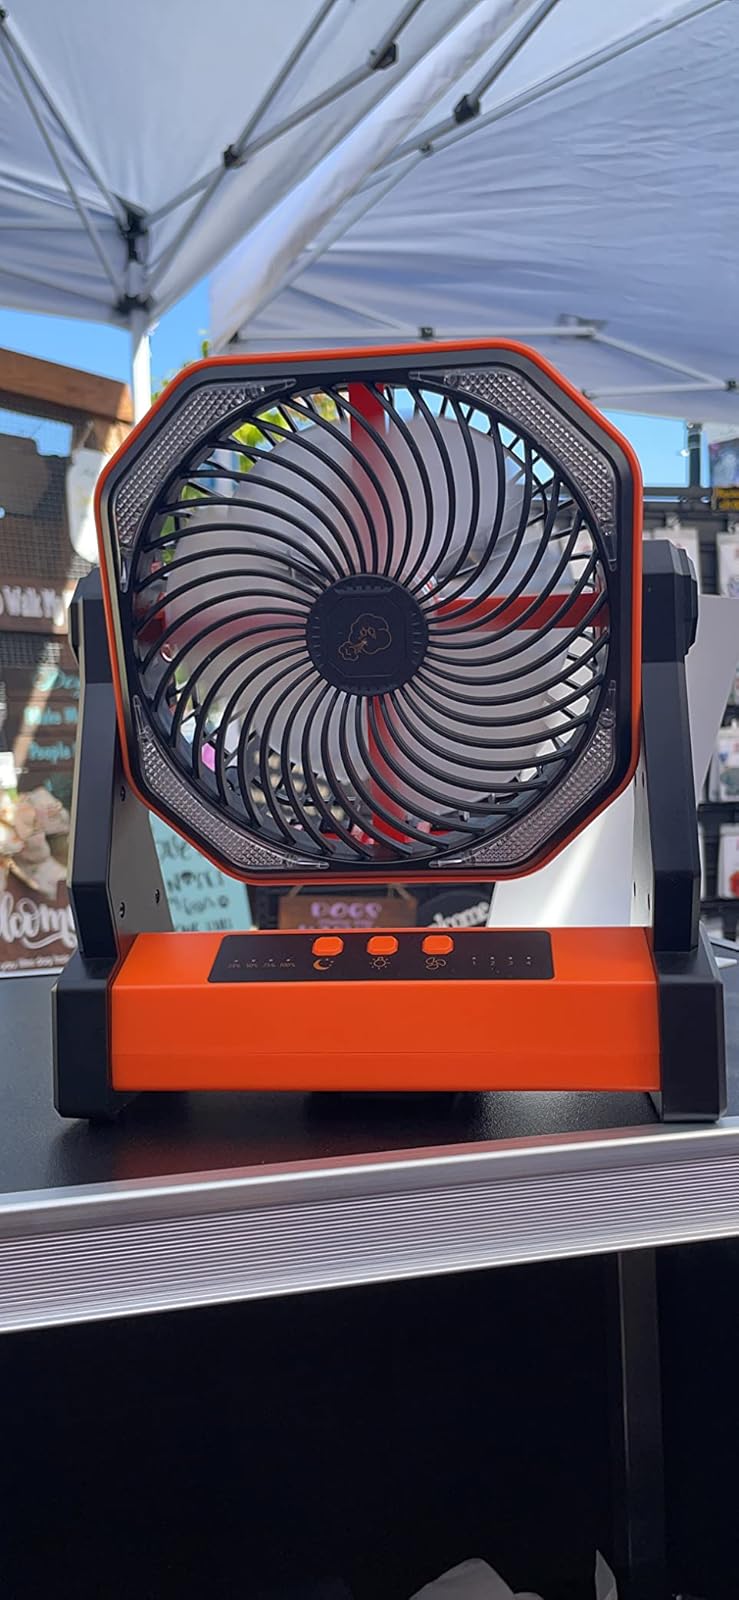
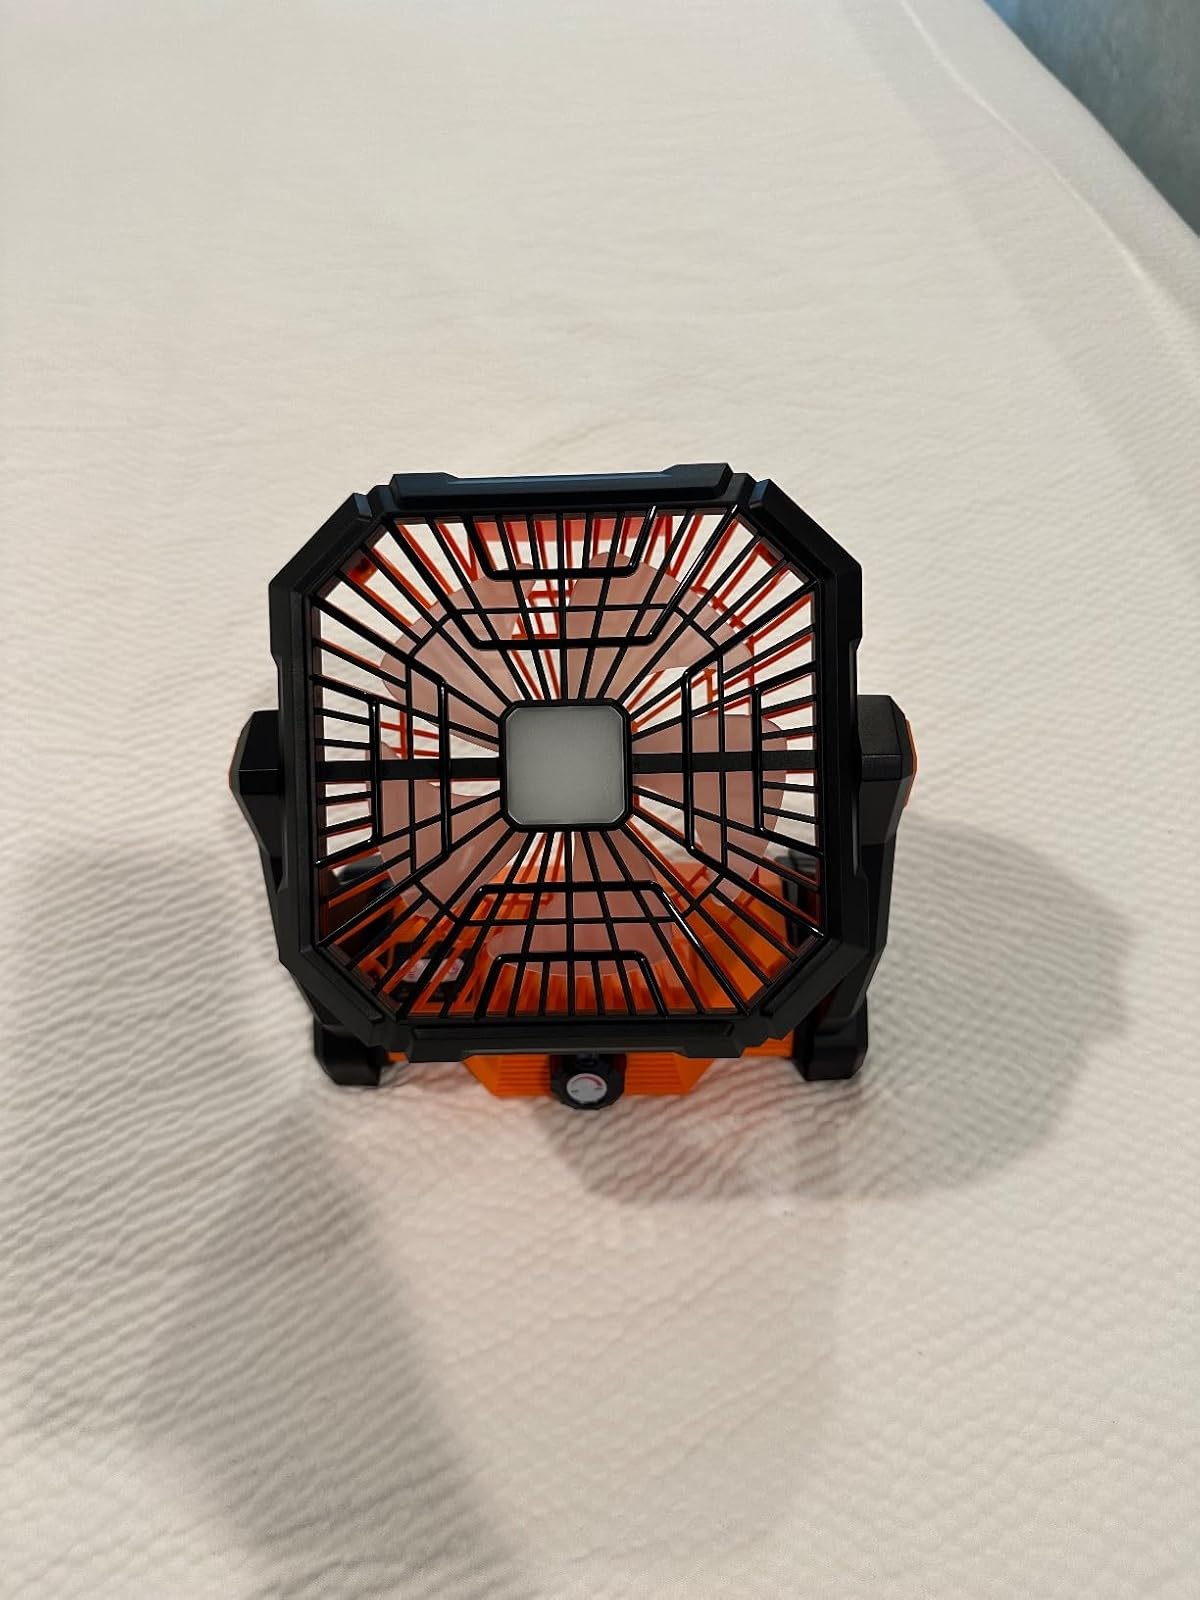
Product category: lantern
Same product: no